Mehmed Rashid Pasha

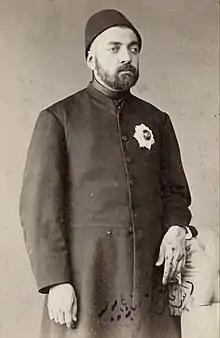
Rashid Pasha

Mehmed Rashid Pasha (1824–15 June 1876) was an Ottoman statesman who served as the "vali" (governor) of Syria Vilayet in 1866–1871 and as minister of foreign affairs of the Ottoman government in 1873–1874 and 1875 until his death. Rashid Pasha was raised in Egypt where his father was an aide of the governor Muhammad Ali and was educated in Paris before joining government service in Istanbul in 1851. There he became a protege of the grand vizier Ali Pasha, a key figure in the empire-wide Tanzimat reforms. After the latter was reappointed grand vizier in 1866, Rashid Pasha was appointed governor of the Damascus-centered Syria Vilayet which extended from Tripoli and Hama in the north to Palestine and Transjordan in the south.